Corfu Channel case

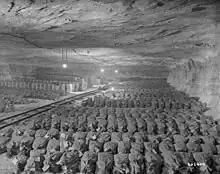
Row after row of sacks of gold, neatly stacked in a mine, with a mine rail running down the middle.

The judgment against Albania remained unsettled for decades. In negotiations that took place during the summer of 1950, Albania offered £40,000 to settle the claim of the United Kingdom. This is the equivalent of £ in . In January 1951, the United Kingdom rejected this offer. Settlement talks subsequently broke off. Authorities in the United Kingdom then looked to the possibility of seizing Albanian property in the United Kingdom. This failed because there was no such property under United Kingdom jurisdiction.